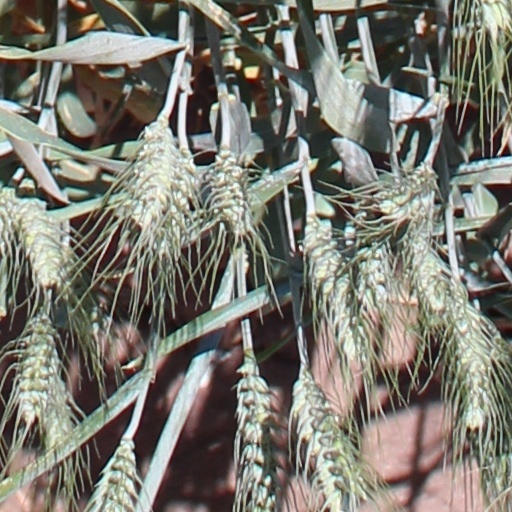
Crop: wheat